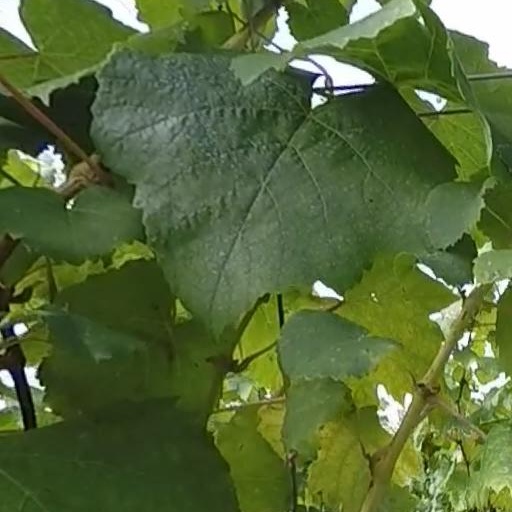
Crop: grape